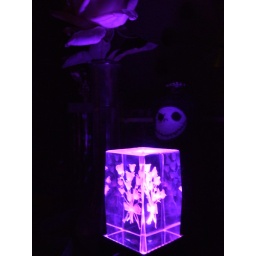
A flower myfriend have me lighted by the glass flowers.